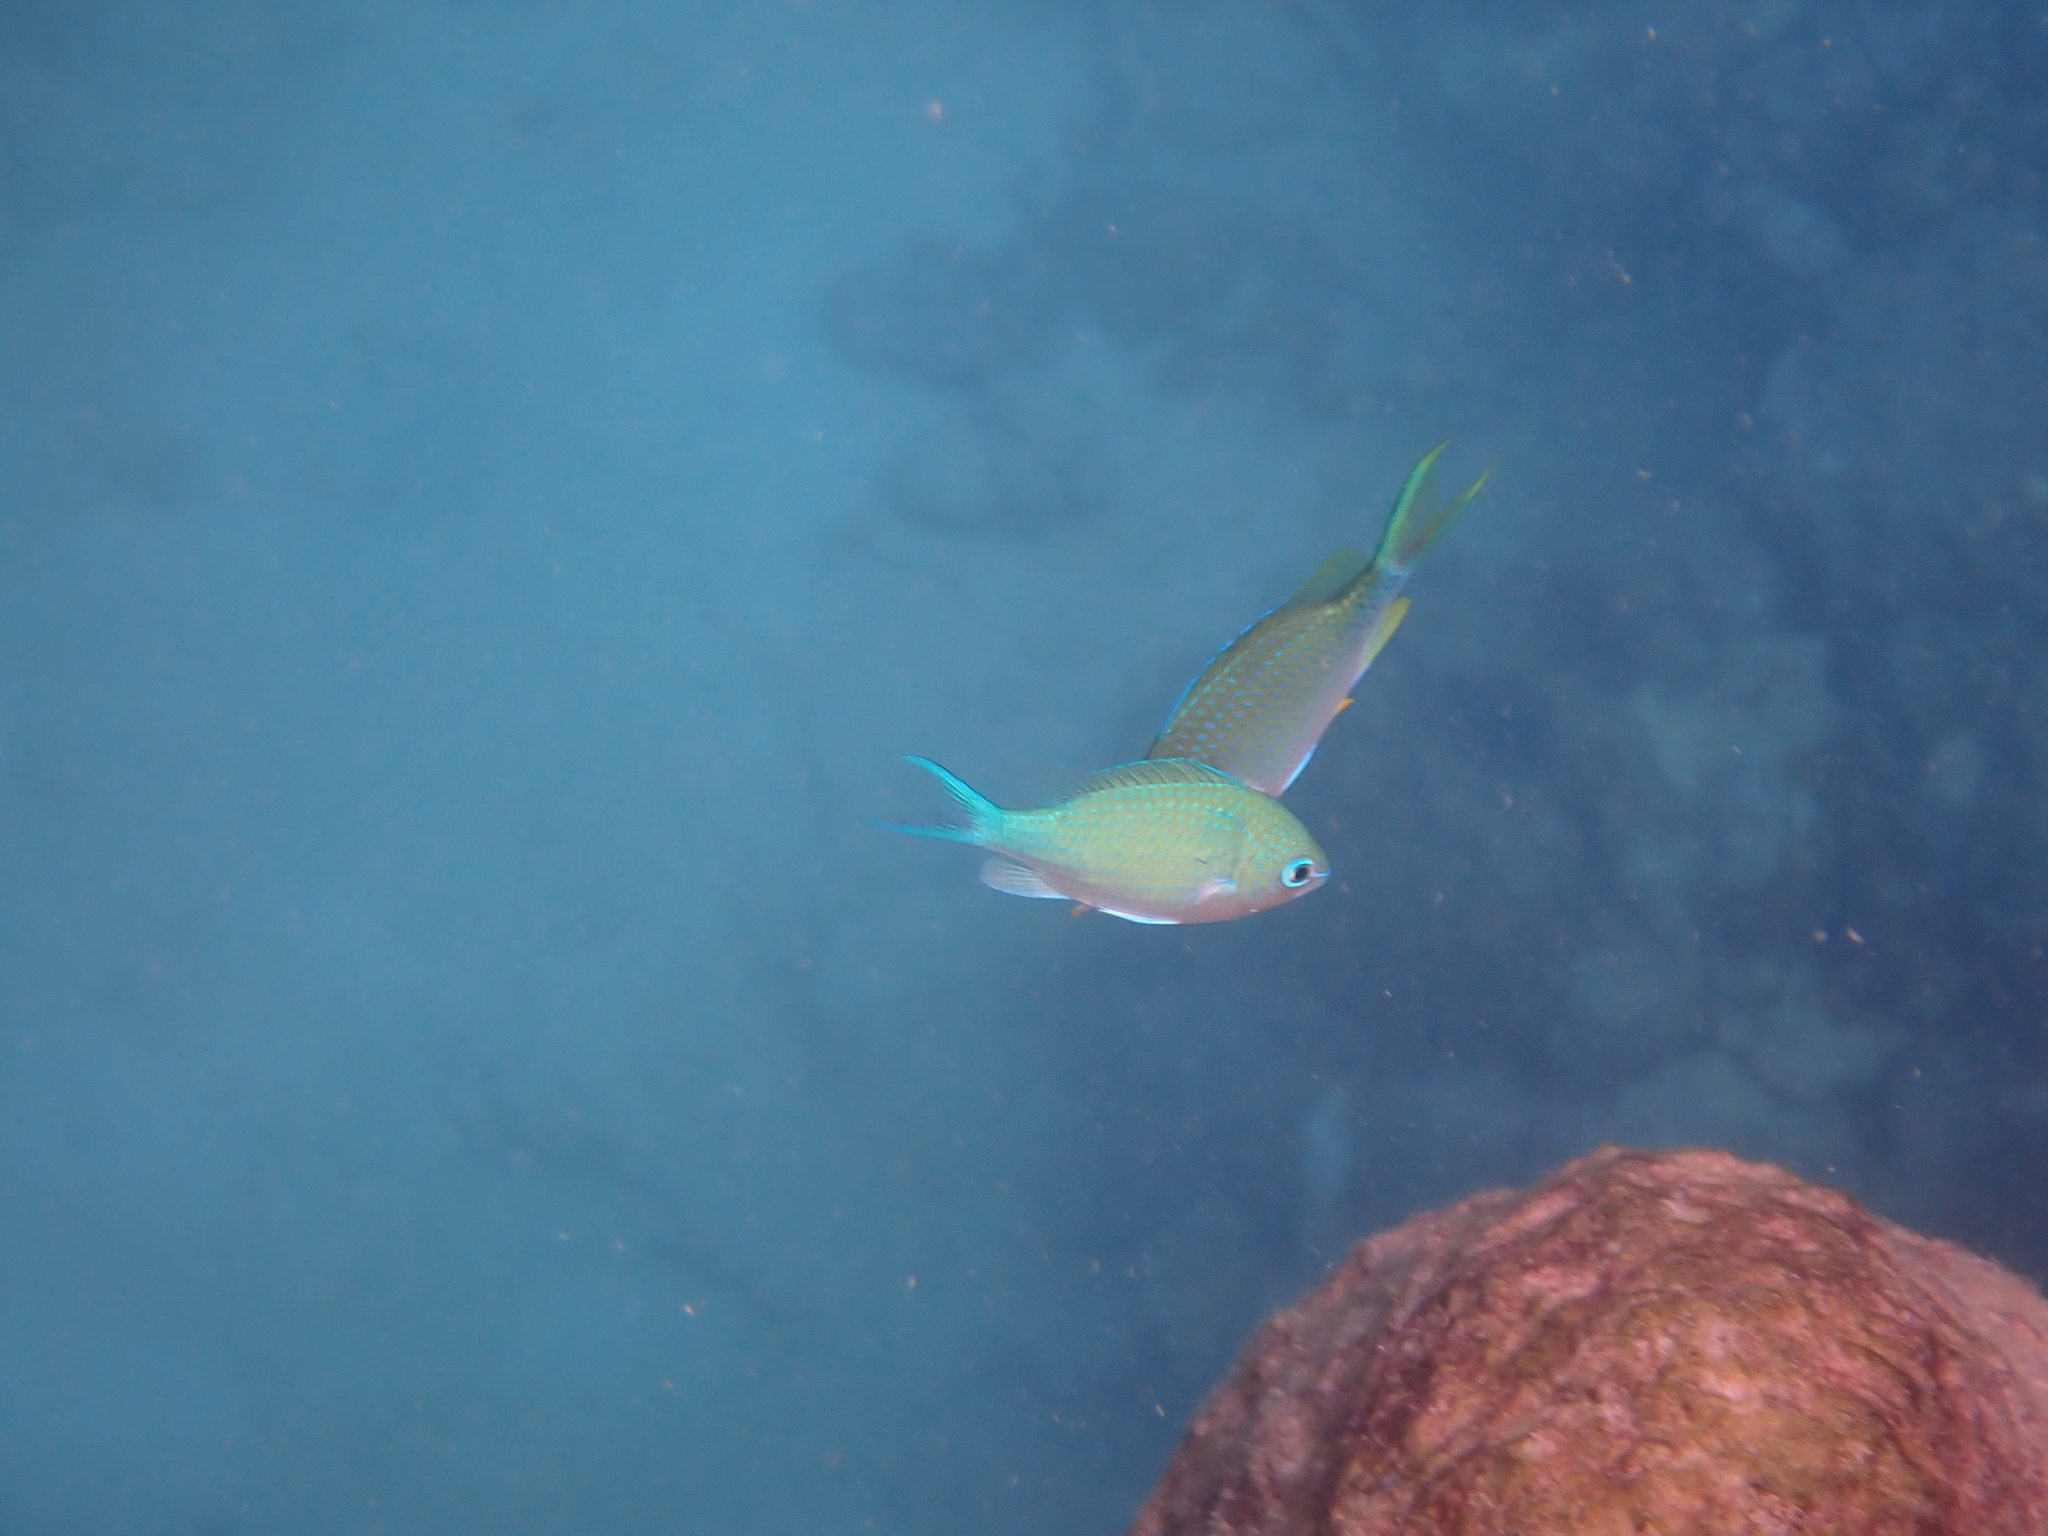
Chromis viridis (Blue-green Chromis)